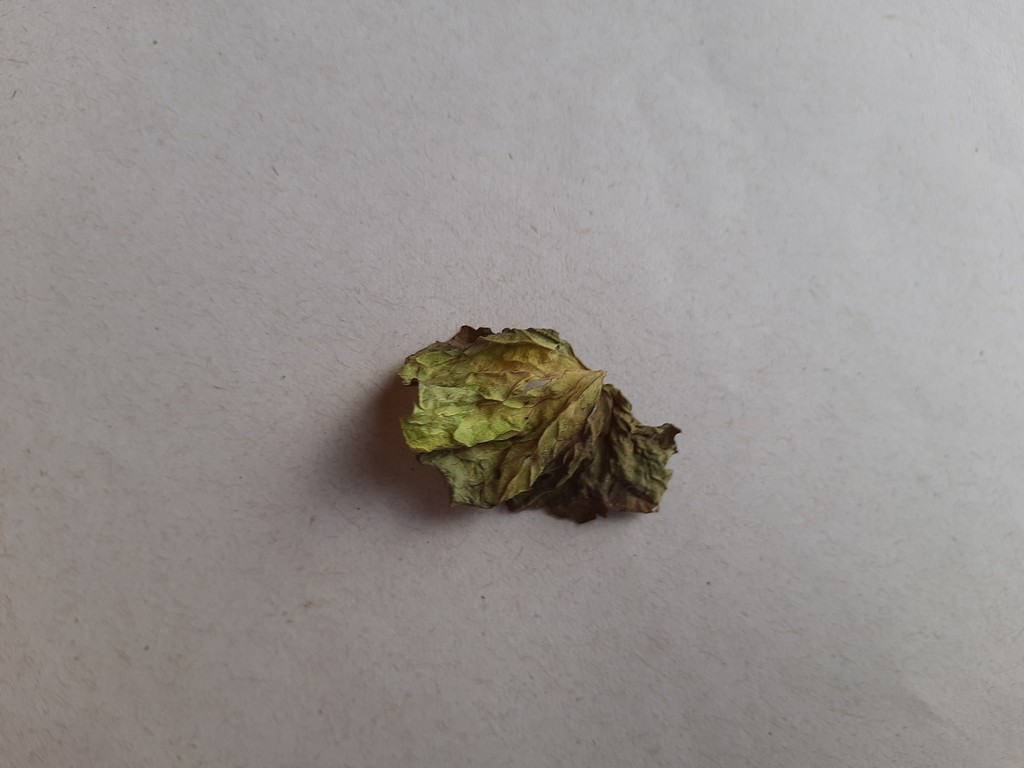
Label: Dried